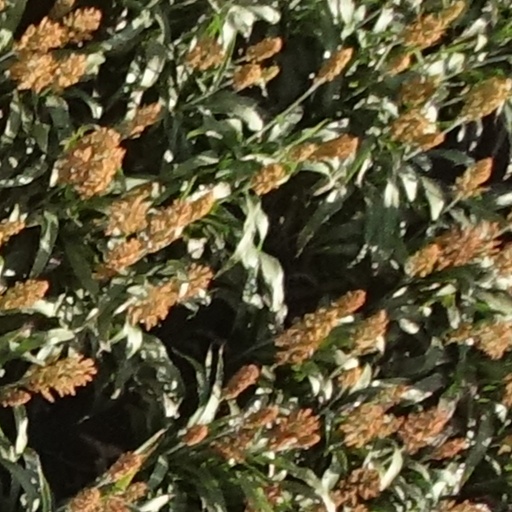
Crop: sorghum